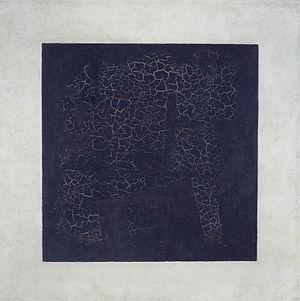
L'art abstrait est un art qui tente de donner une contraction du réel ou encore d'en souligner les « déchirures » au lieu d'essayer de représenter « les apparences visibles du monde extérieur »